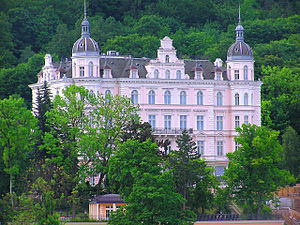
The Grand Budapest Hotel
Palace Bristol Hotel i Karlovy Vary
The Grand Budapest Hotel er en drama-komedie fra 2014 skrevet og instrueret af Wes Anderson og inspireret af Stefan Zweigs forfatterskab.